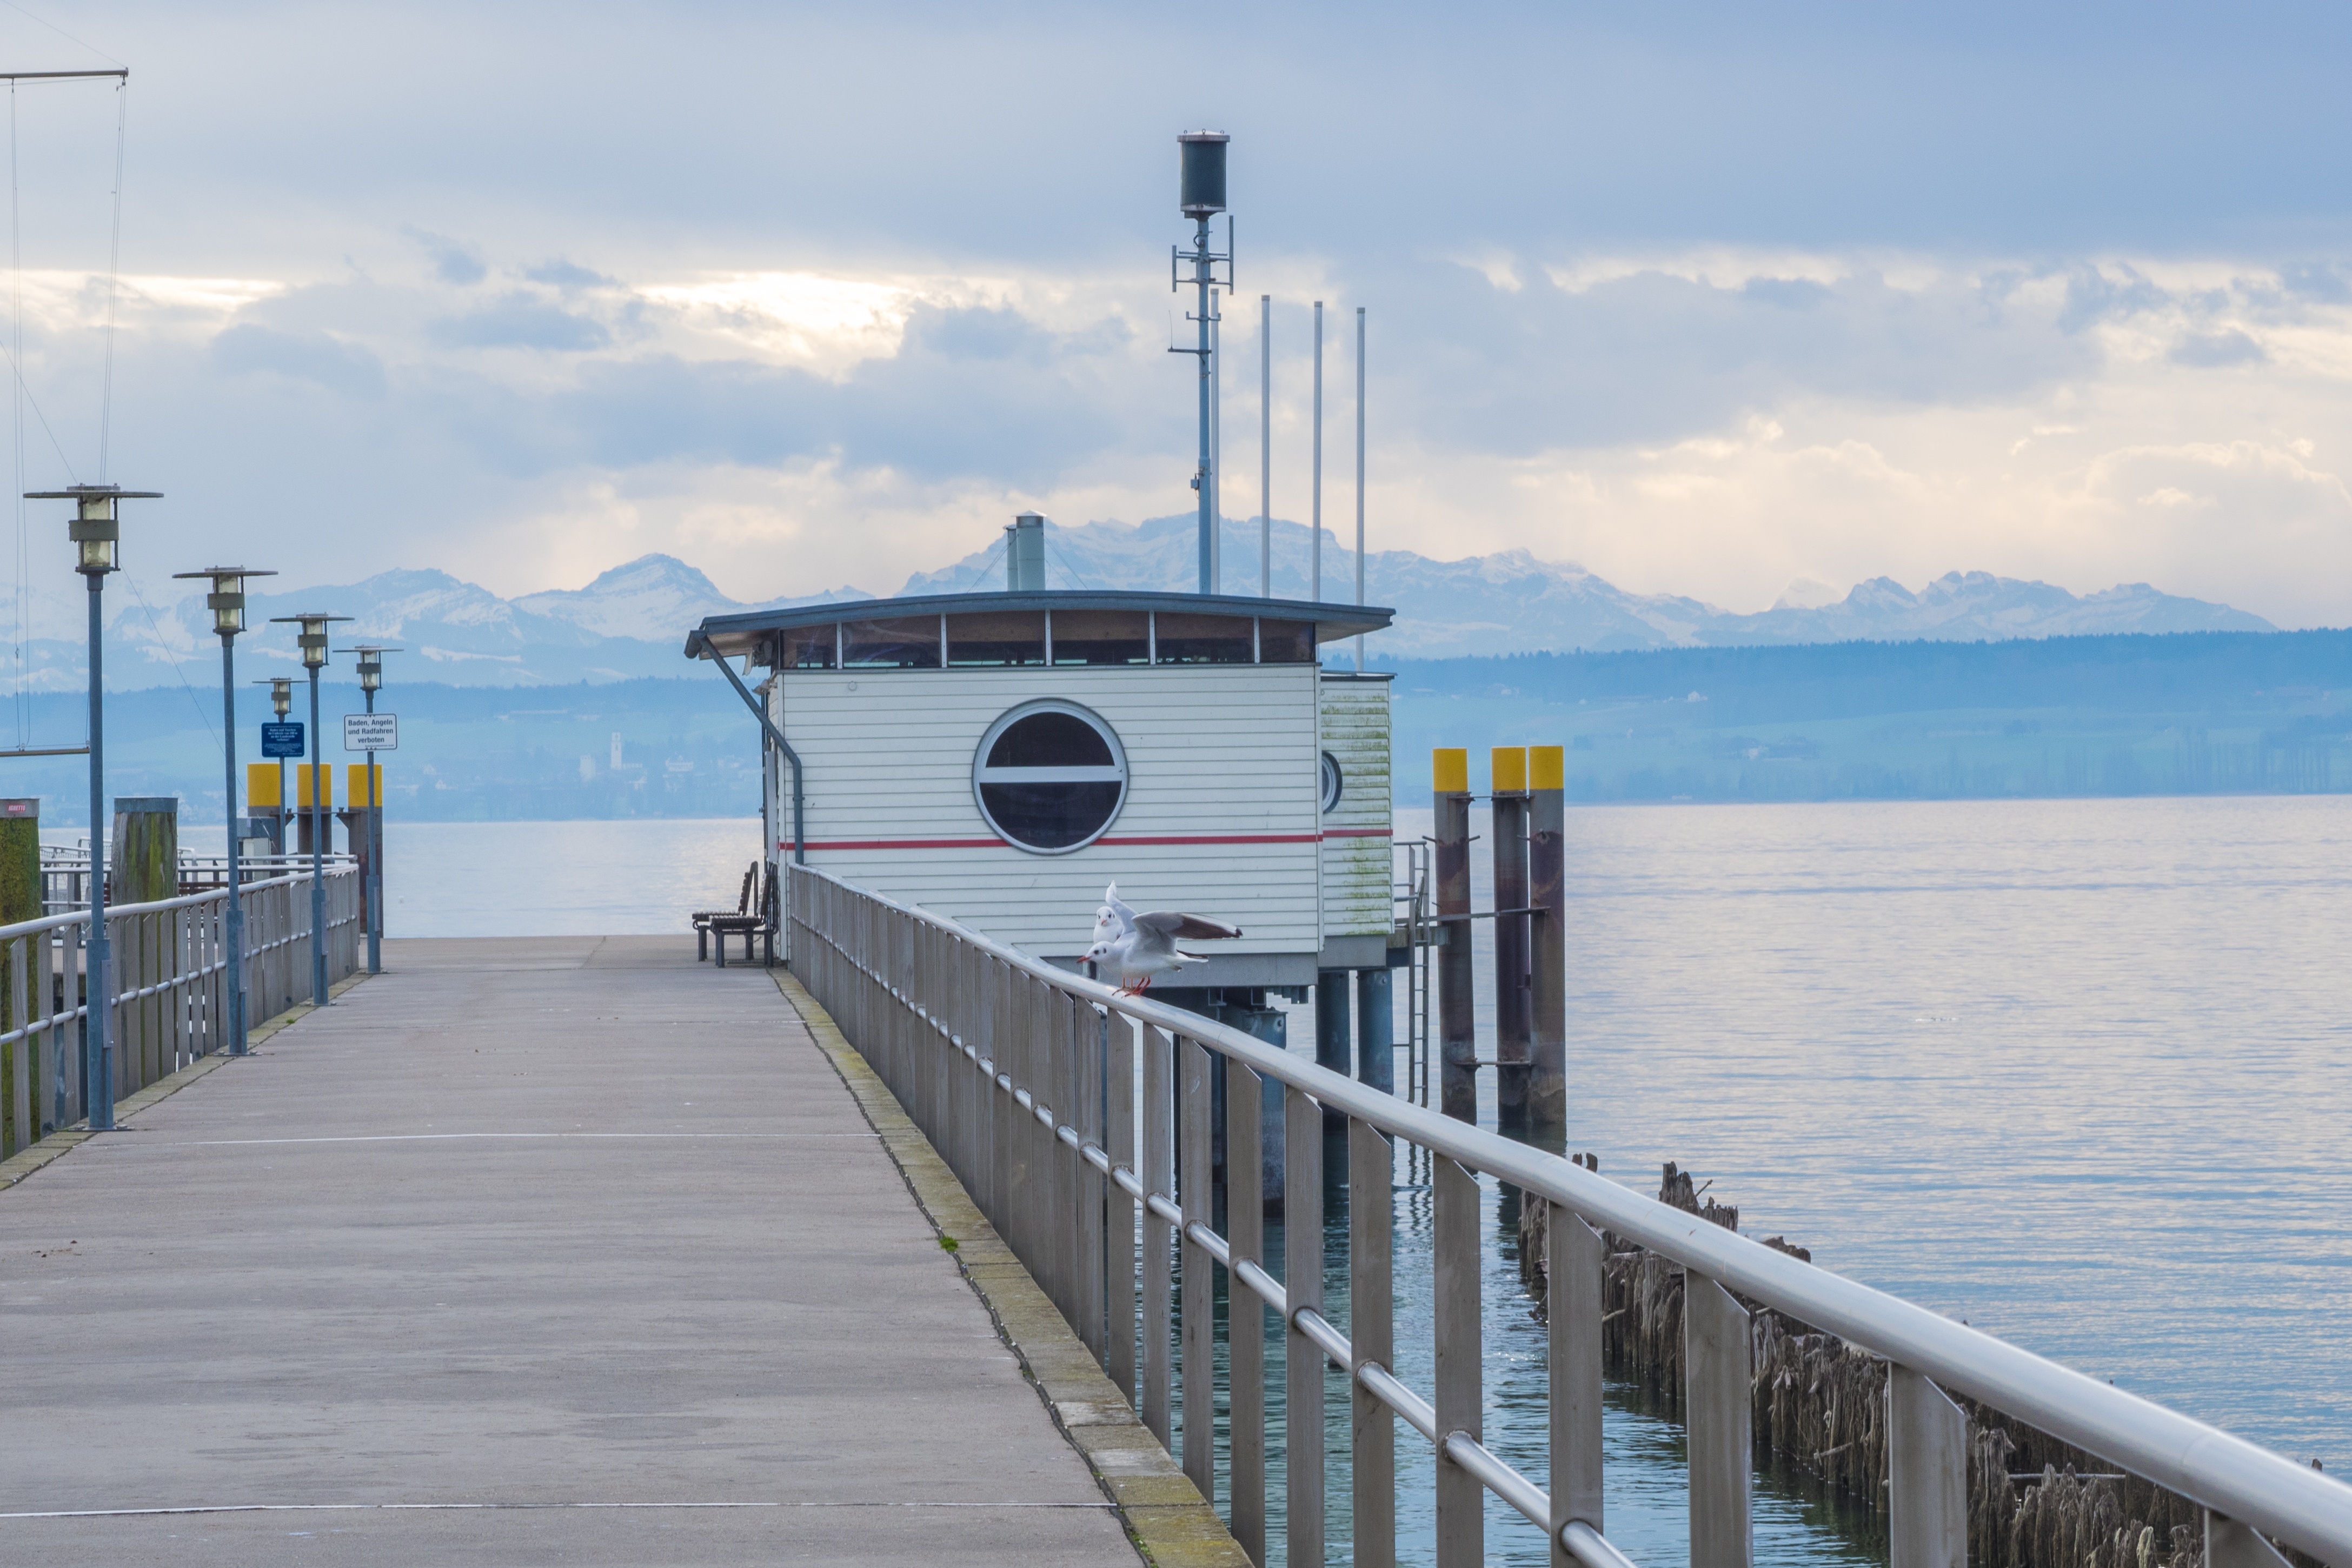
beach, landscape, sea, coast, water, ocean, dock, sky, boardwalk, sun, lake, view, pier, ship, walkway, vacation, web, vehicle, tower, weather, bay, romantic, harbor, blue, rest, port, jetty, cargo ship, waterway, places of interest, ferry, bank, mountains, germany, channel, watercraft, mood, abendstimmung, lake constance, investors, passenger ship, holiday destination, constance beach, hairdryer, mountain view, hagnau, dryer weather